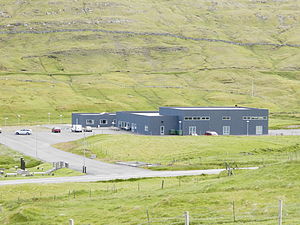
Sandoy / Turisme
Sandoy er den femte største færøske ø med et areal på 112,1 km². Øen har sit navn på grund af sine sandstrande. Den regnes som den fladeste af de større færøske øer. Øen har brede dalstrøg med mange småsøer og lave, afrundede fjelde. På vestkysten er der stejle klipper og fuglefjelde.